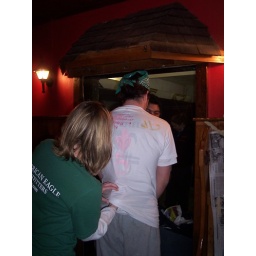
I think more paint ended up in Adam's shirt than on anything else....except maybe the floor :-p